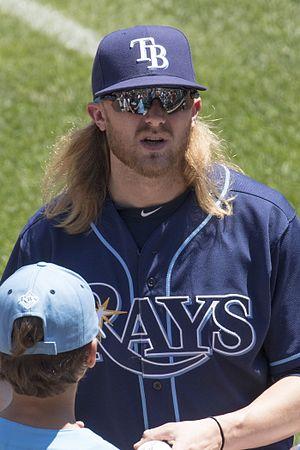
Taylor Davis Motter est un joueur d'utilité des Mariners de Seattle de la Ligue majeure de baseball.